Bourne Braves

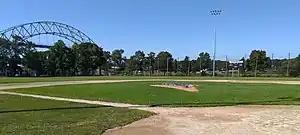
Keith Field, former home of the Sagamore Clouters

Bourne first joined the Cape League in 1933. The league had begun in 1923 with four teams, but over the years various towns moved in and out of the league. In 1933, Provincetown had joined the league for the first time, but withdrew mid-season. Bourne stepped in and played out the remainder of Provincetown's schedule, but won only one game in its inaugural partial season. Bourne remained in the league until the league itself folded after the 1939 season, and played its home games at the Bourne High School diamond.